Women's suffrage in film

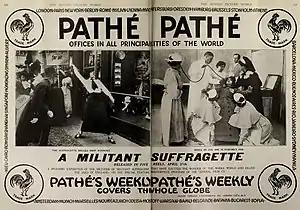

Women's suffrage, the legal right of women to vote, has been depicted in film in a variety of ways since the invention of narrative film in the late nineteenth century. Some early films satirized and mocked suffragists and Suffragettes as "unwomanly" "man-haters," or sensationalized documentary footage. Suffragists countered these depictions by releasing narrative films and newsreels that argued for their cause. After women won the vote in countries with a national cinema, women's suffrage became a historical event depicted in both fiction and nonfiction films.